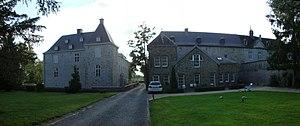
Ruyff château d'Henri Kapelle (Welkenraedt). Le bâtiment d'entrée et l'aile Ouest datent du début du XIXe siècle, mais l'aile Est est plus belle et date de 1716. Certaines parties datent du XIVe siècle.
Henri-Chapelle est une section de la commune belge de Welkenraedt située en région wallonne dans la province de Liège. À 300 mètres ouest de la commune, près du château d’eau, on se trouve au point culminant du plateau de Herve, à 354 mètres d’altitude. Henri-Chapelle se trouve à 17 kilomètres au sud-ouest d'Aix-la-Chapelle.
Cette page regroupe l'ensemble du patrimoine immobilier classé de la ville belge de Welkenraedt.
Ruyff est un hameau de Belgique, situé dans la commune de Welkenraedt en province de Liège.